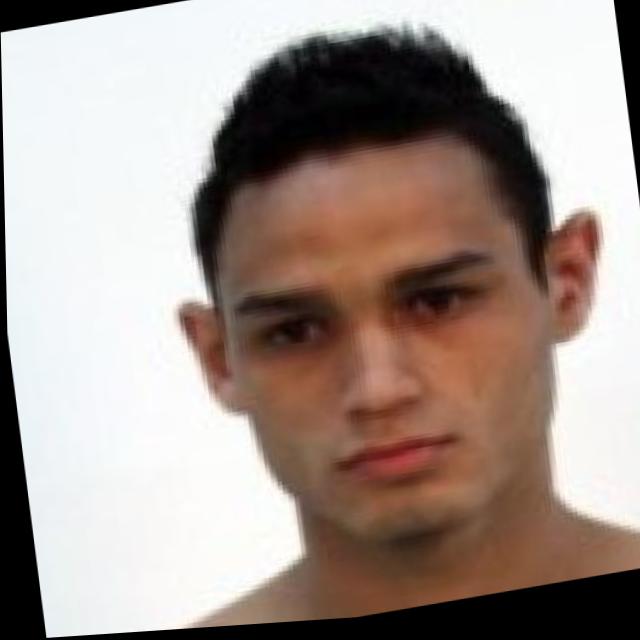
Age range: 21-44